Chief Dan George

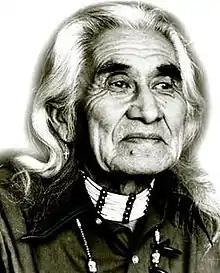

Chief Dan George (born Geswanouth Slahoot; July 24, 1899 – September 23, 1981) was a chief of the Tsleil-Waututh Nation, a Coast Salish band whose Indian reserve is located on Burrard Inlet in the southeast area of the District of North Vancouver, British Columbia, Canada. He also was an actor, musician, poet and author. The Chief's best-known written work is "My Heart Soars". As an actor, he is best remembered for portraying Old Lodge Skins opposite Dustin Hoffman in "Little Big Man" (1970), for which he was nominated for the Academy Award for Best Supporting Actor, and for his role in "The Outlaw Josey Wales" (1976), as Lone Watie, opposite Clint Eastwood.